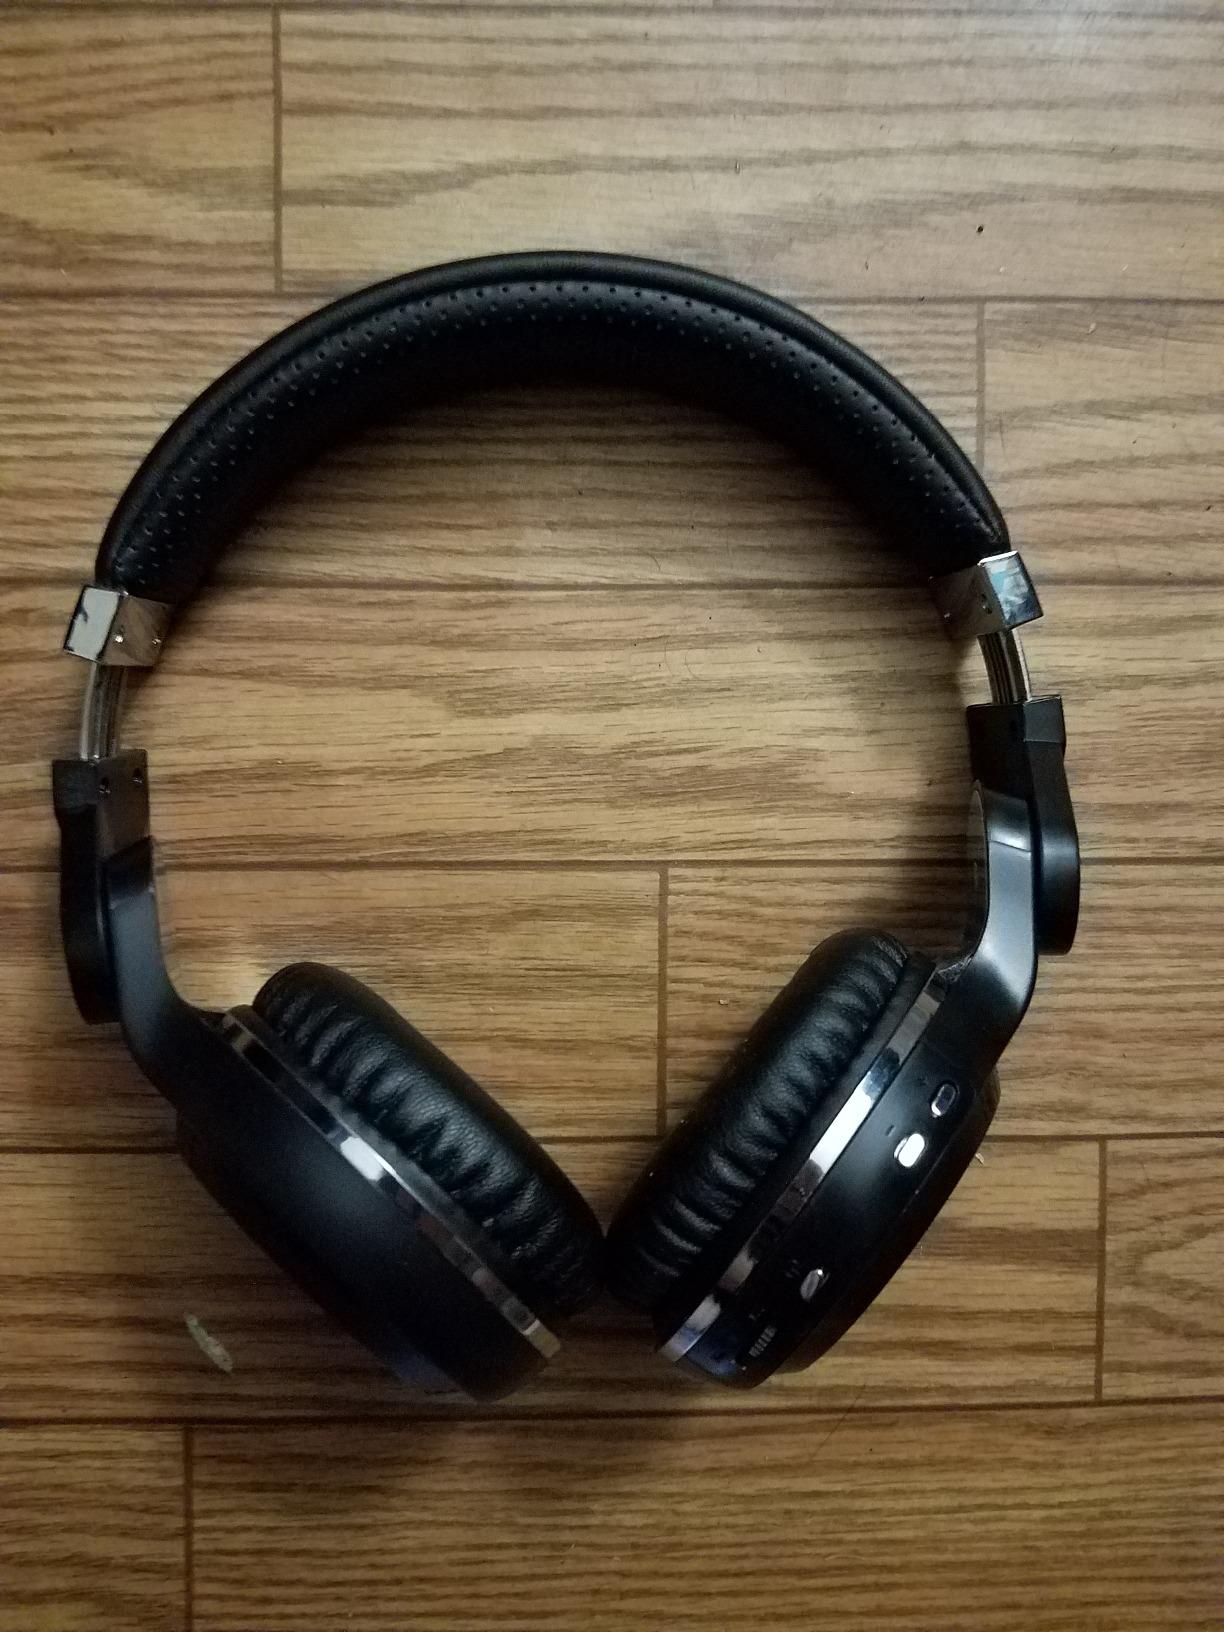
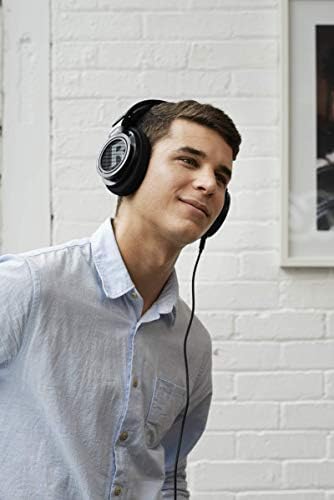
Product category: headphones
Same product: no